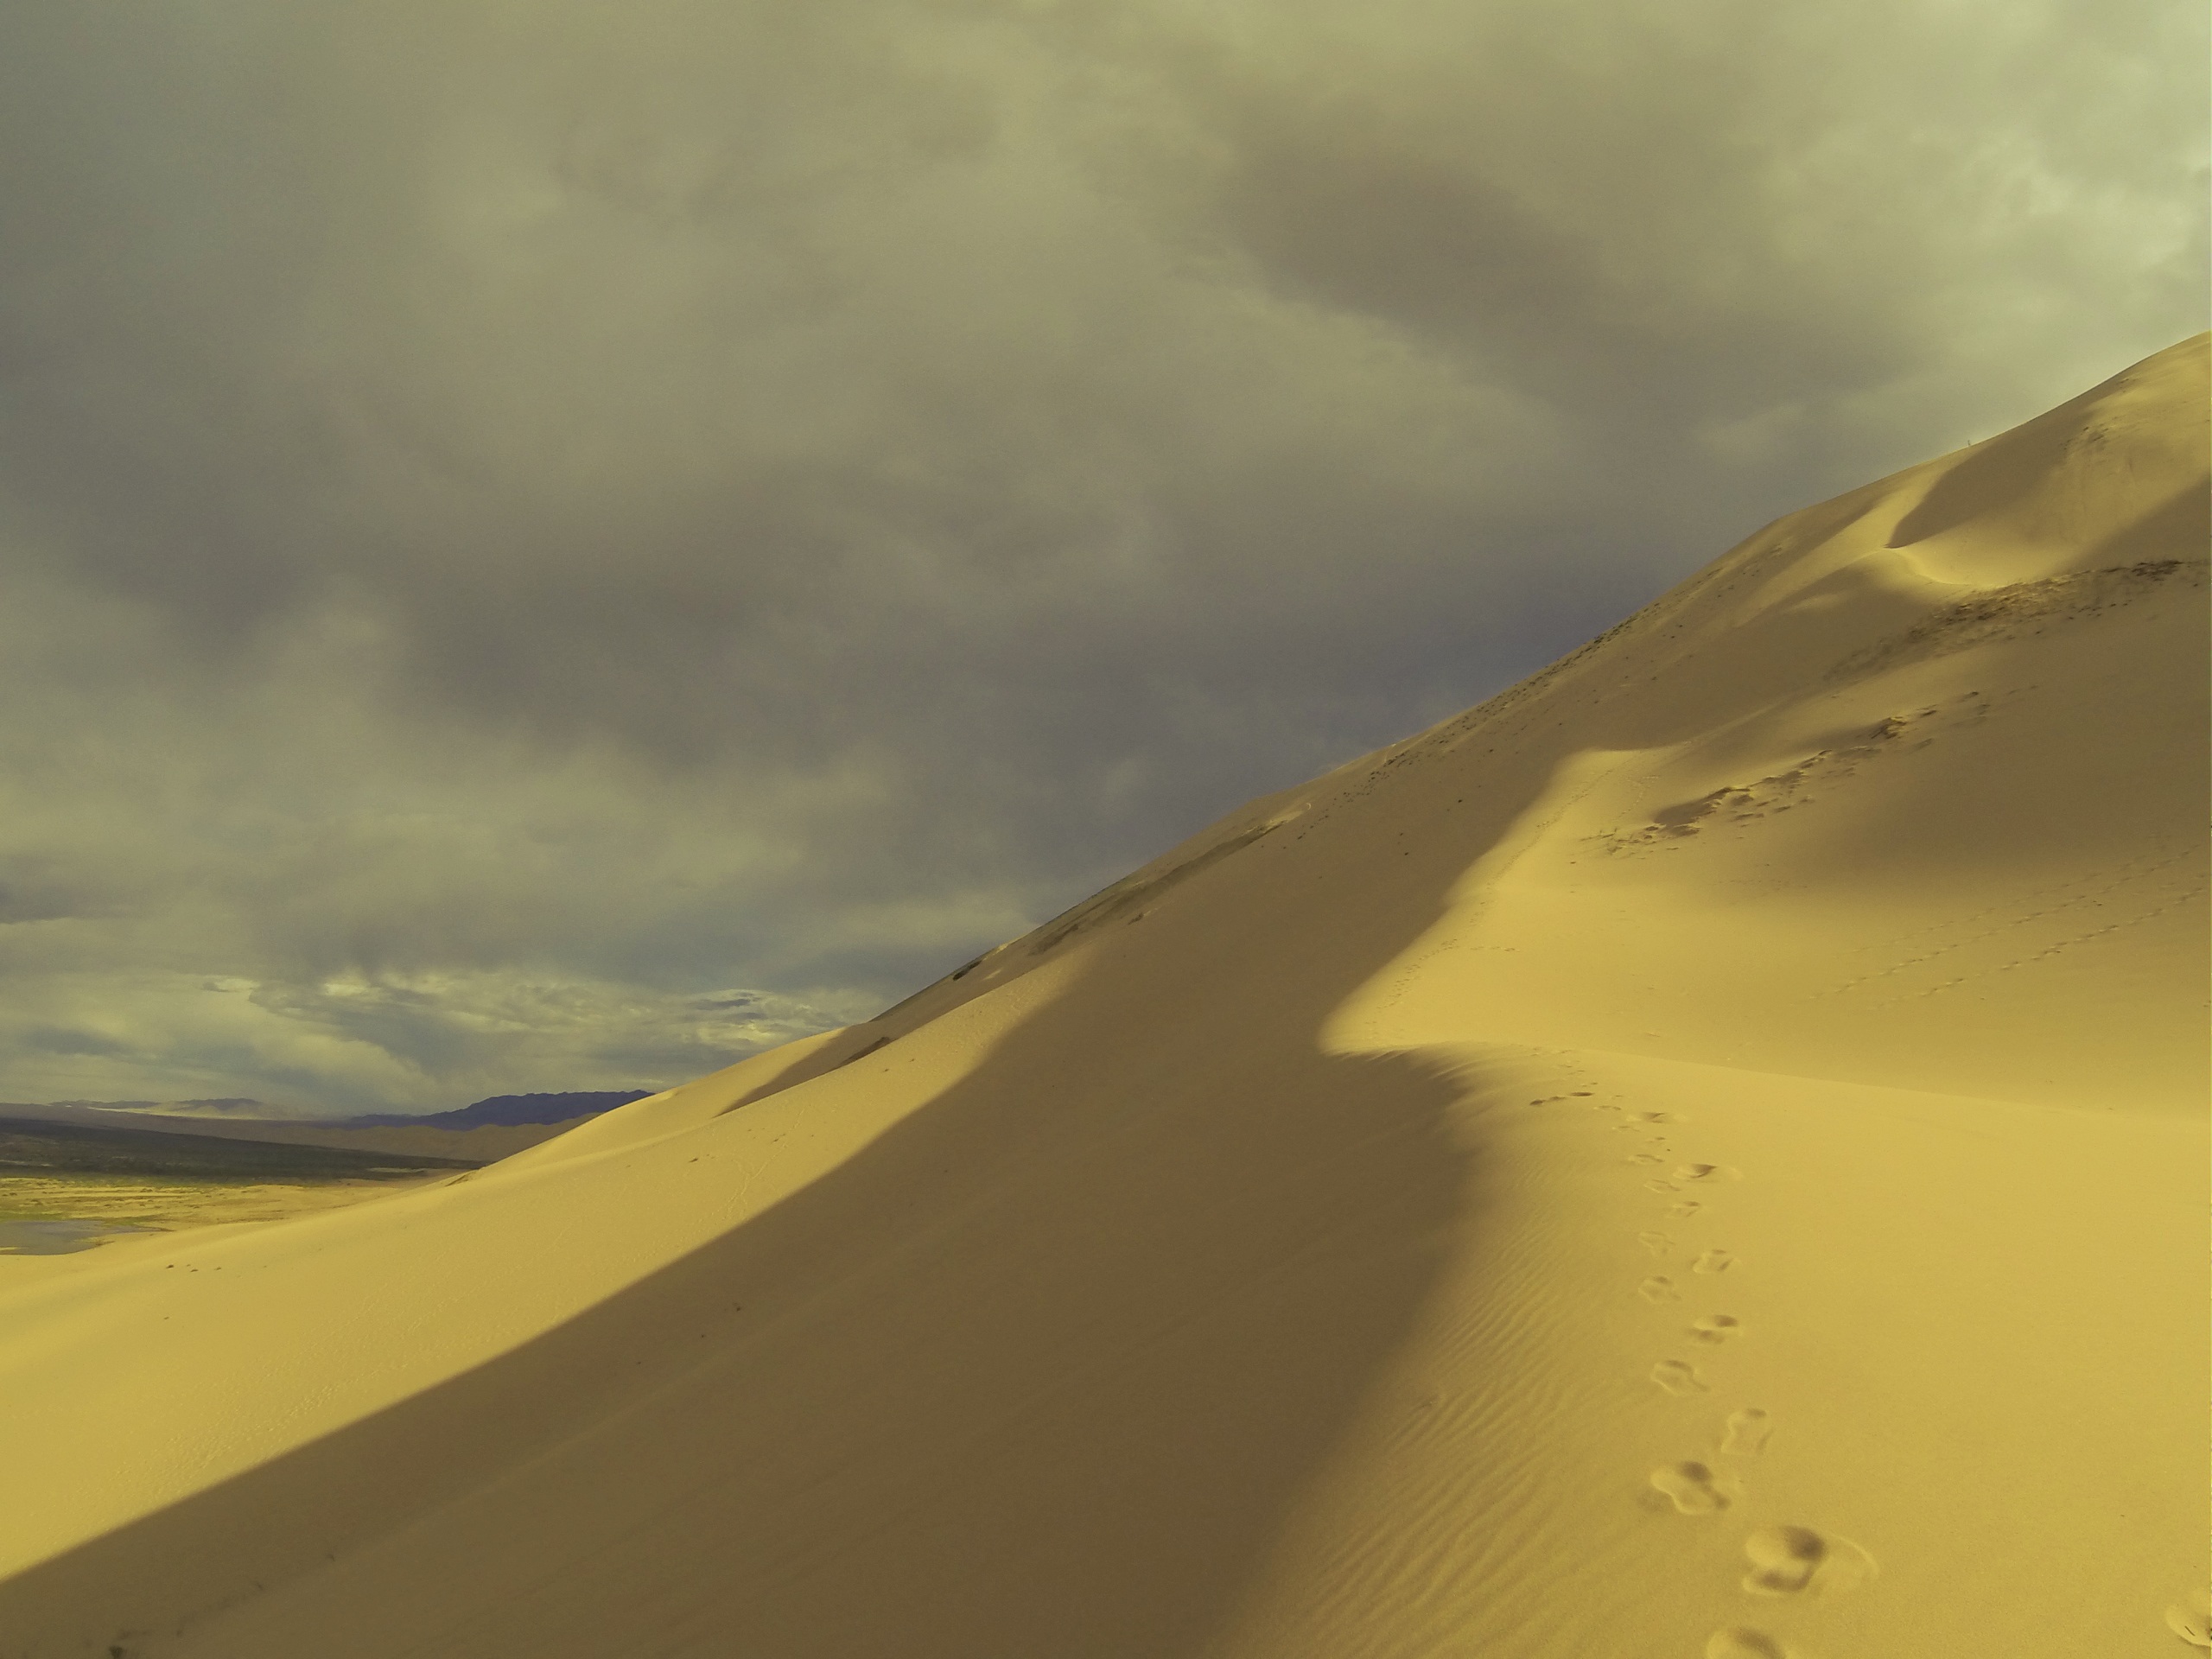
landscape, nature, sand, desert, dune, travel, grassland, suburbs, ferns, plateau, habitat, mongolia, landform, erg, gobi desert, natural environment, geographical feature, aeolian landform